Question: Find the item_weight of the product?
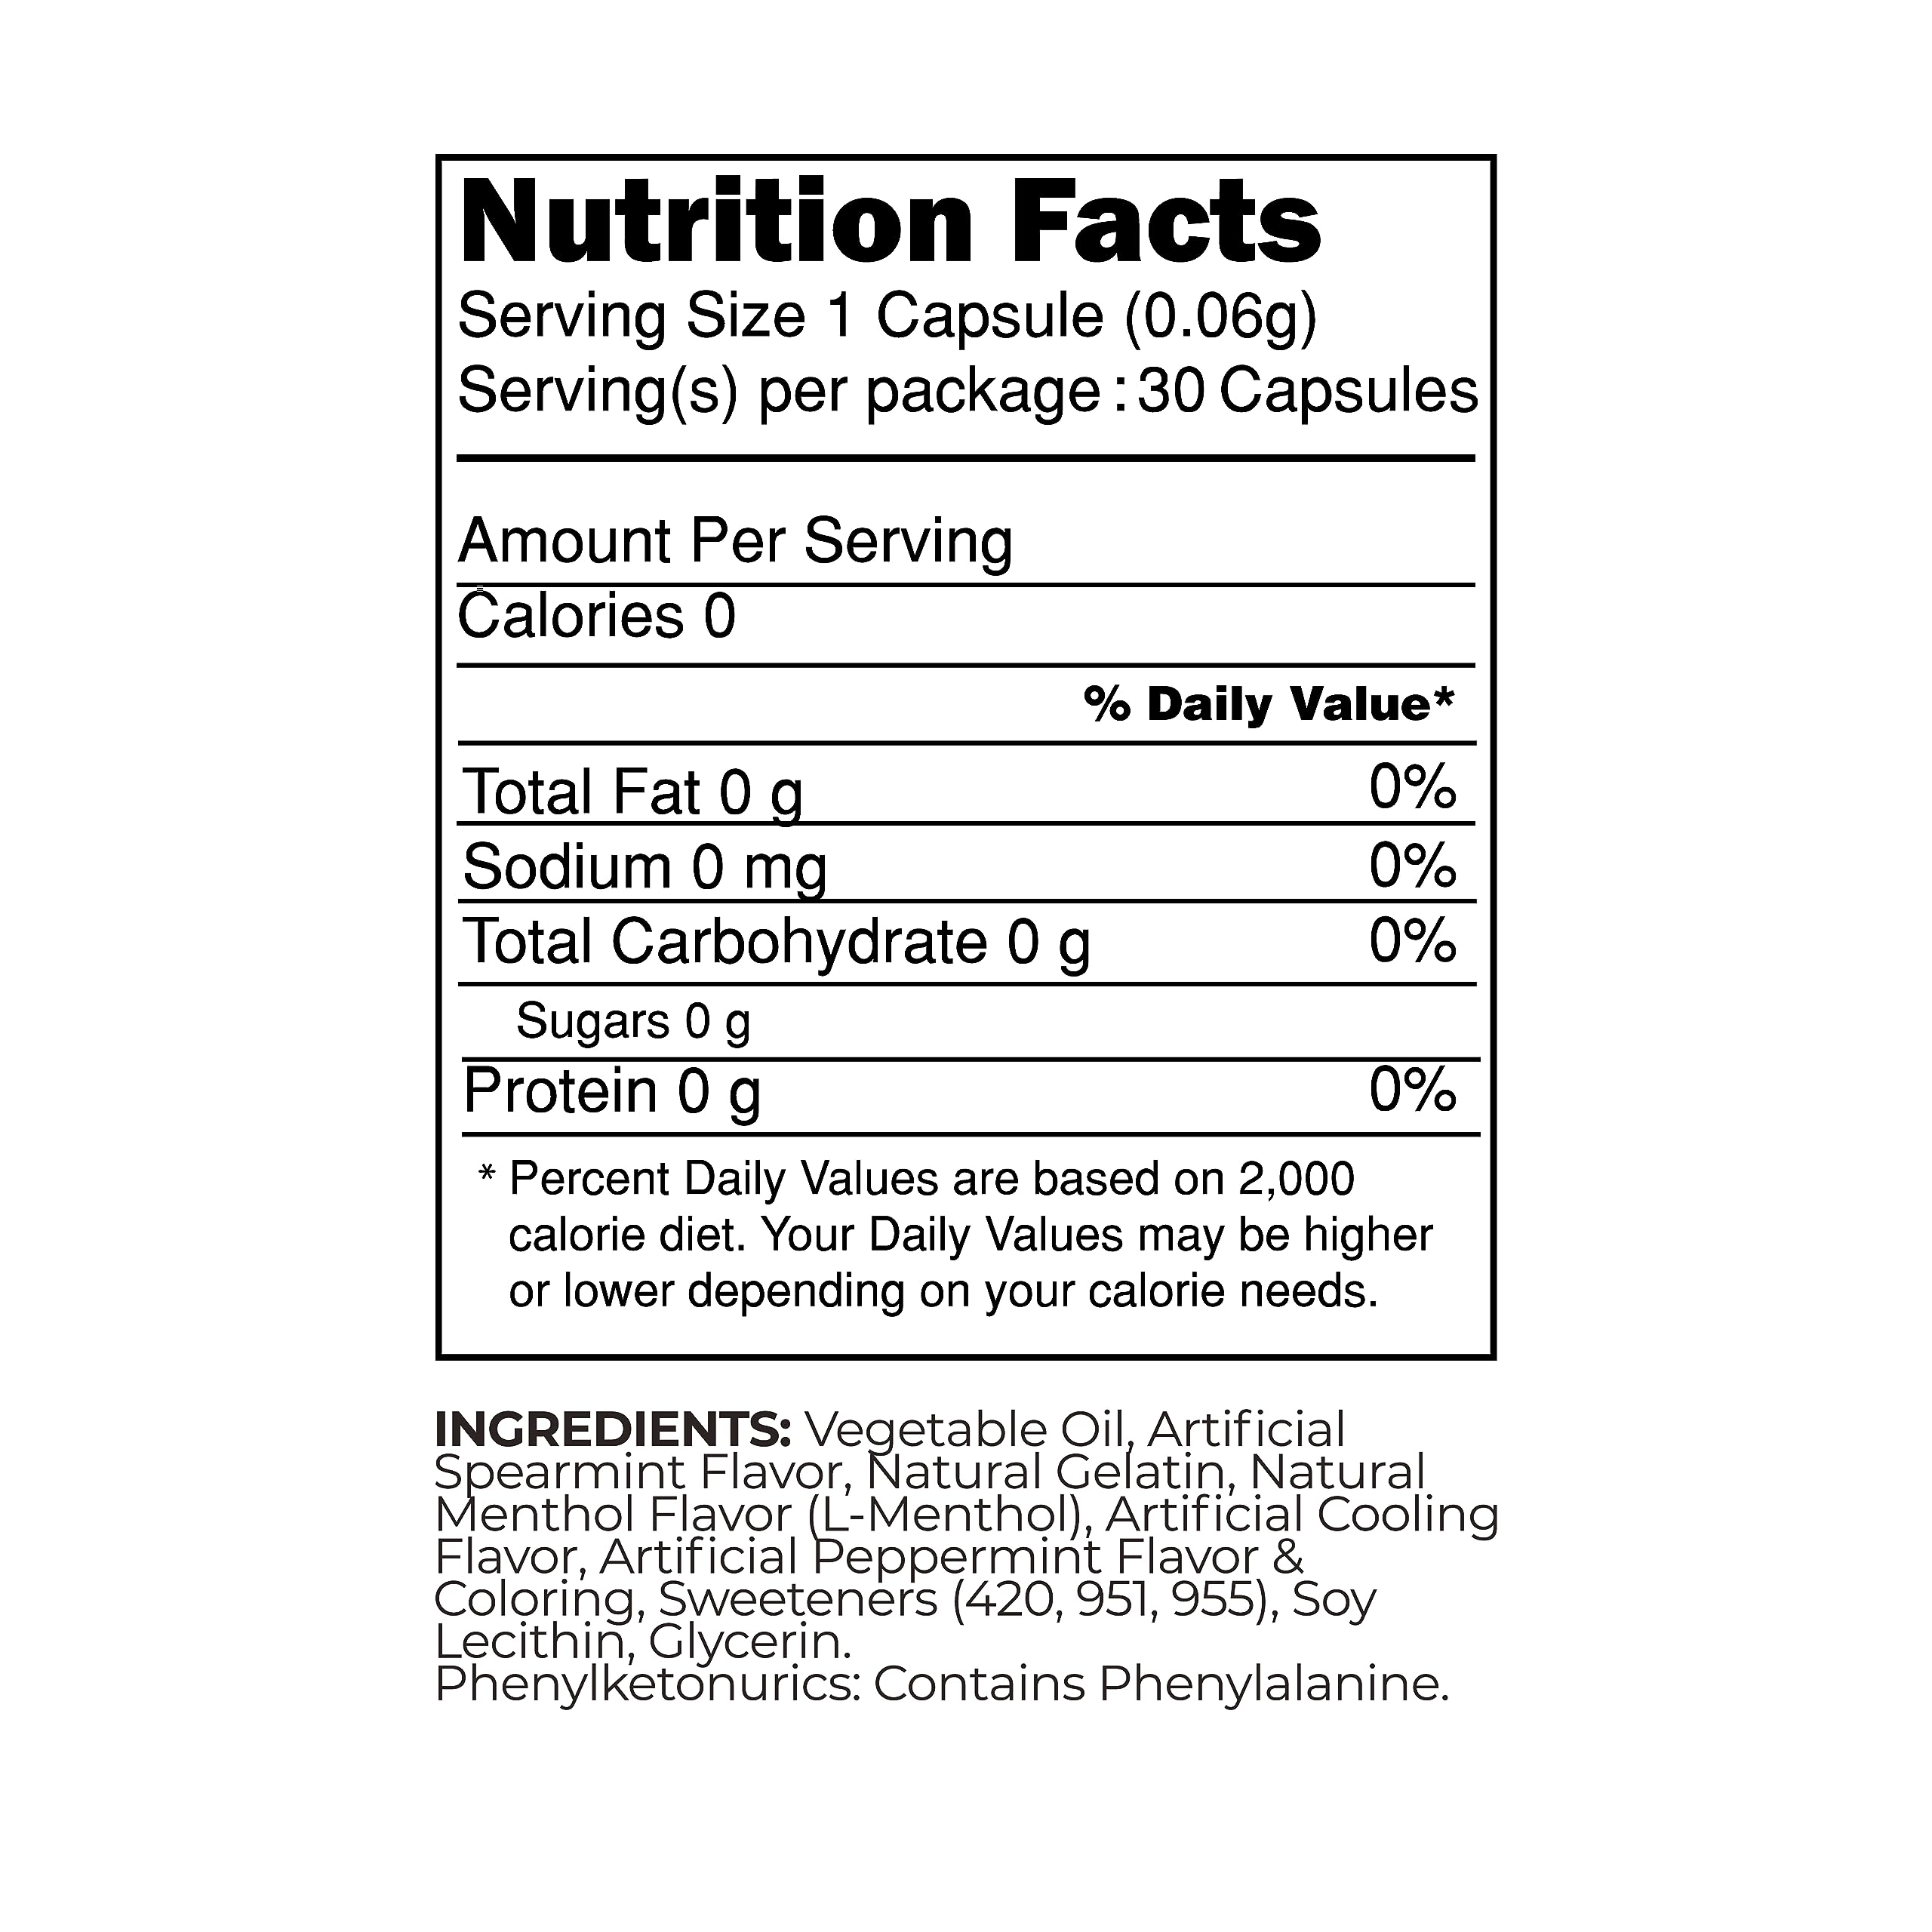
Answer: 0.06 gram